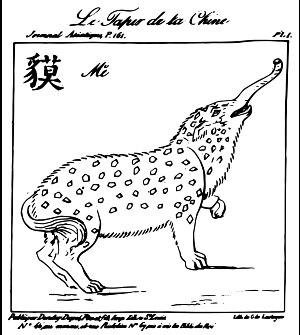
Le panda géant est une espèce de mammifères, habituellement classée dans la famille des ursidés, endémique de la Chine centrale. Il fait partie de l'ordre des Carnivores, même si son régime alimentaire est constitué à 99 % de végétaux, principalement du bambou.